Historiography of Germany

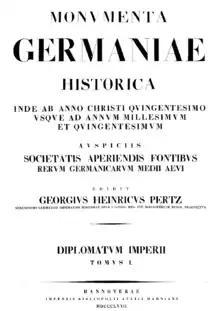
"Monumenta Germaniae Historica"

Very precise editing of historic documents was a main concern in the 19th century, as exemplified by Monumenta Germaniae Historica. It published many thousands of documents, both chronicle and archival, for the study of German history (broadly conceived) from the end of the Roman Empire to 1500. The MGH was founded in Hanover in 1819. The first volume appeared in 1826. The editor from 1826 was Georg Heinrich Pertz (1795 to 1876); in 1875 he was succeeded by Georg Waitz (1813–1886) . Many eminent medievalists participated in the project, searching for and annotating documents.